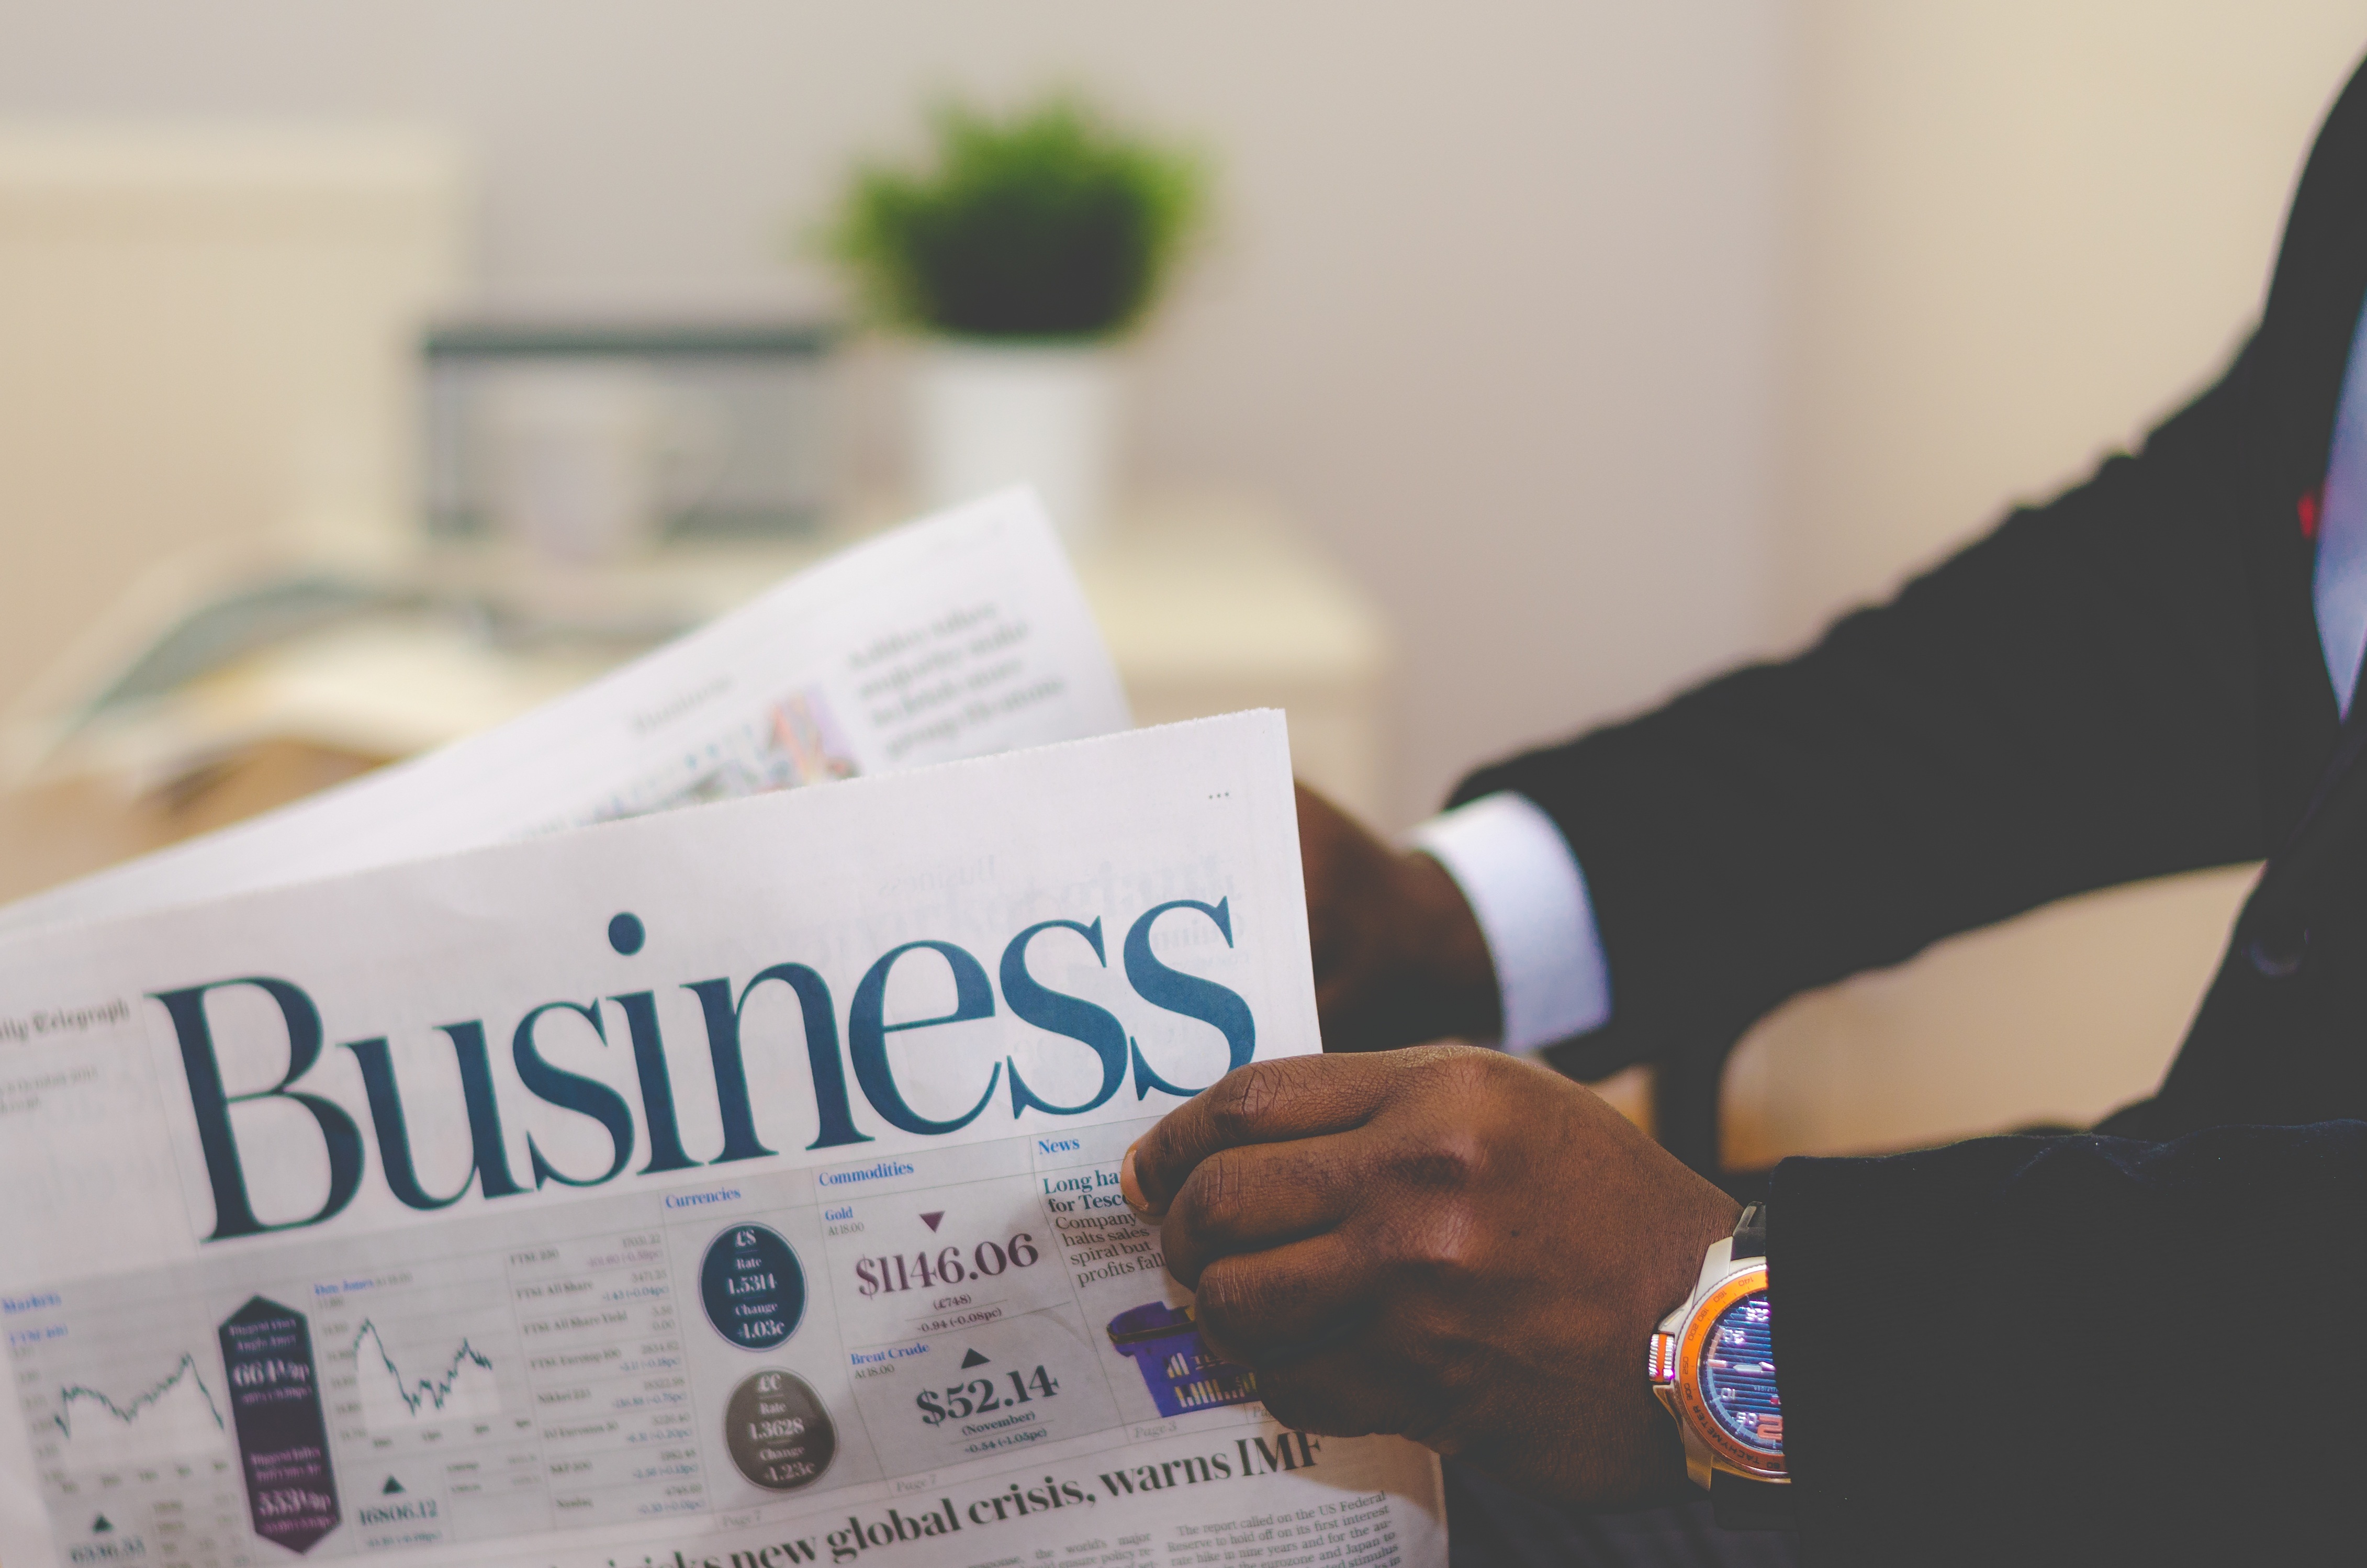
writing, hand, man, read, person, male, newspaper, column, money, office, professional, business, paper, page, brand, cash, hands, information, news, businessman, article, sense, publication, reading newspaper